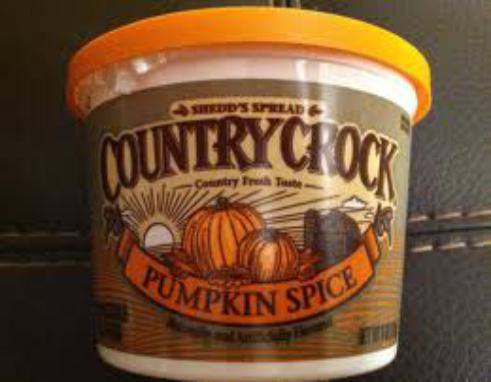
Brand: Country Crock
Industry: Food